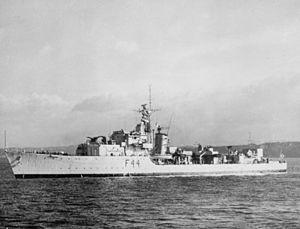
La Classe S et T est une série de 16 destroyers construite pour la Royal Navy et lancée entre 1942 et 1943. Elle a servi durant la Seconde Guerre mondiale.